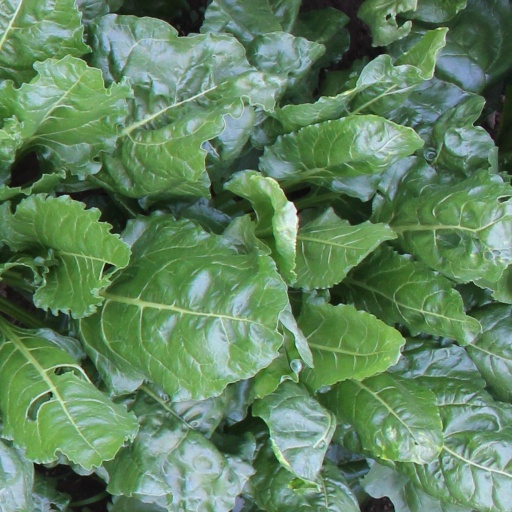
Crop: sugar beet